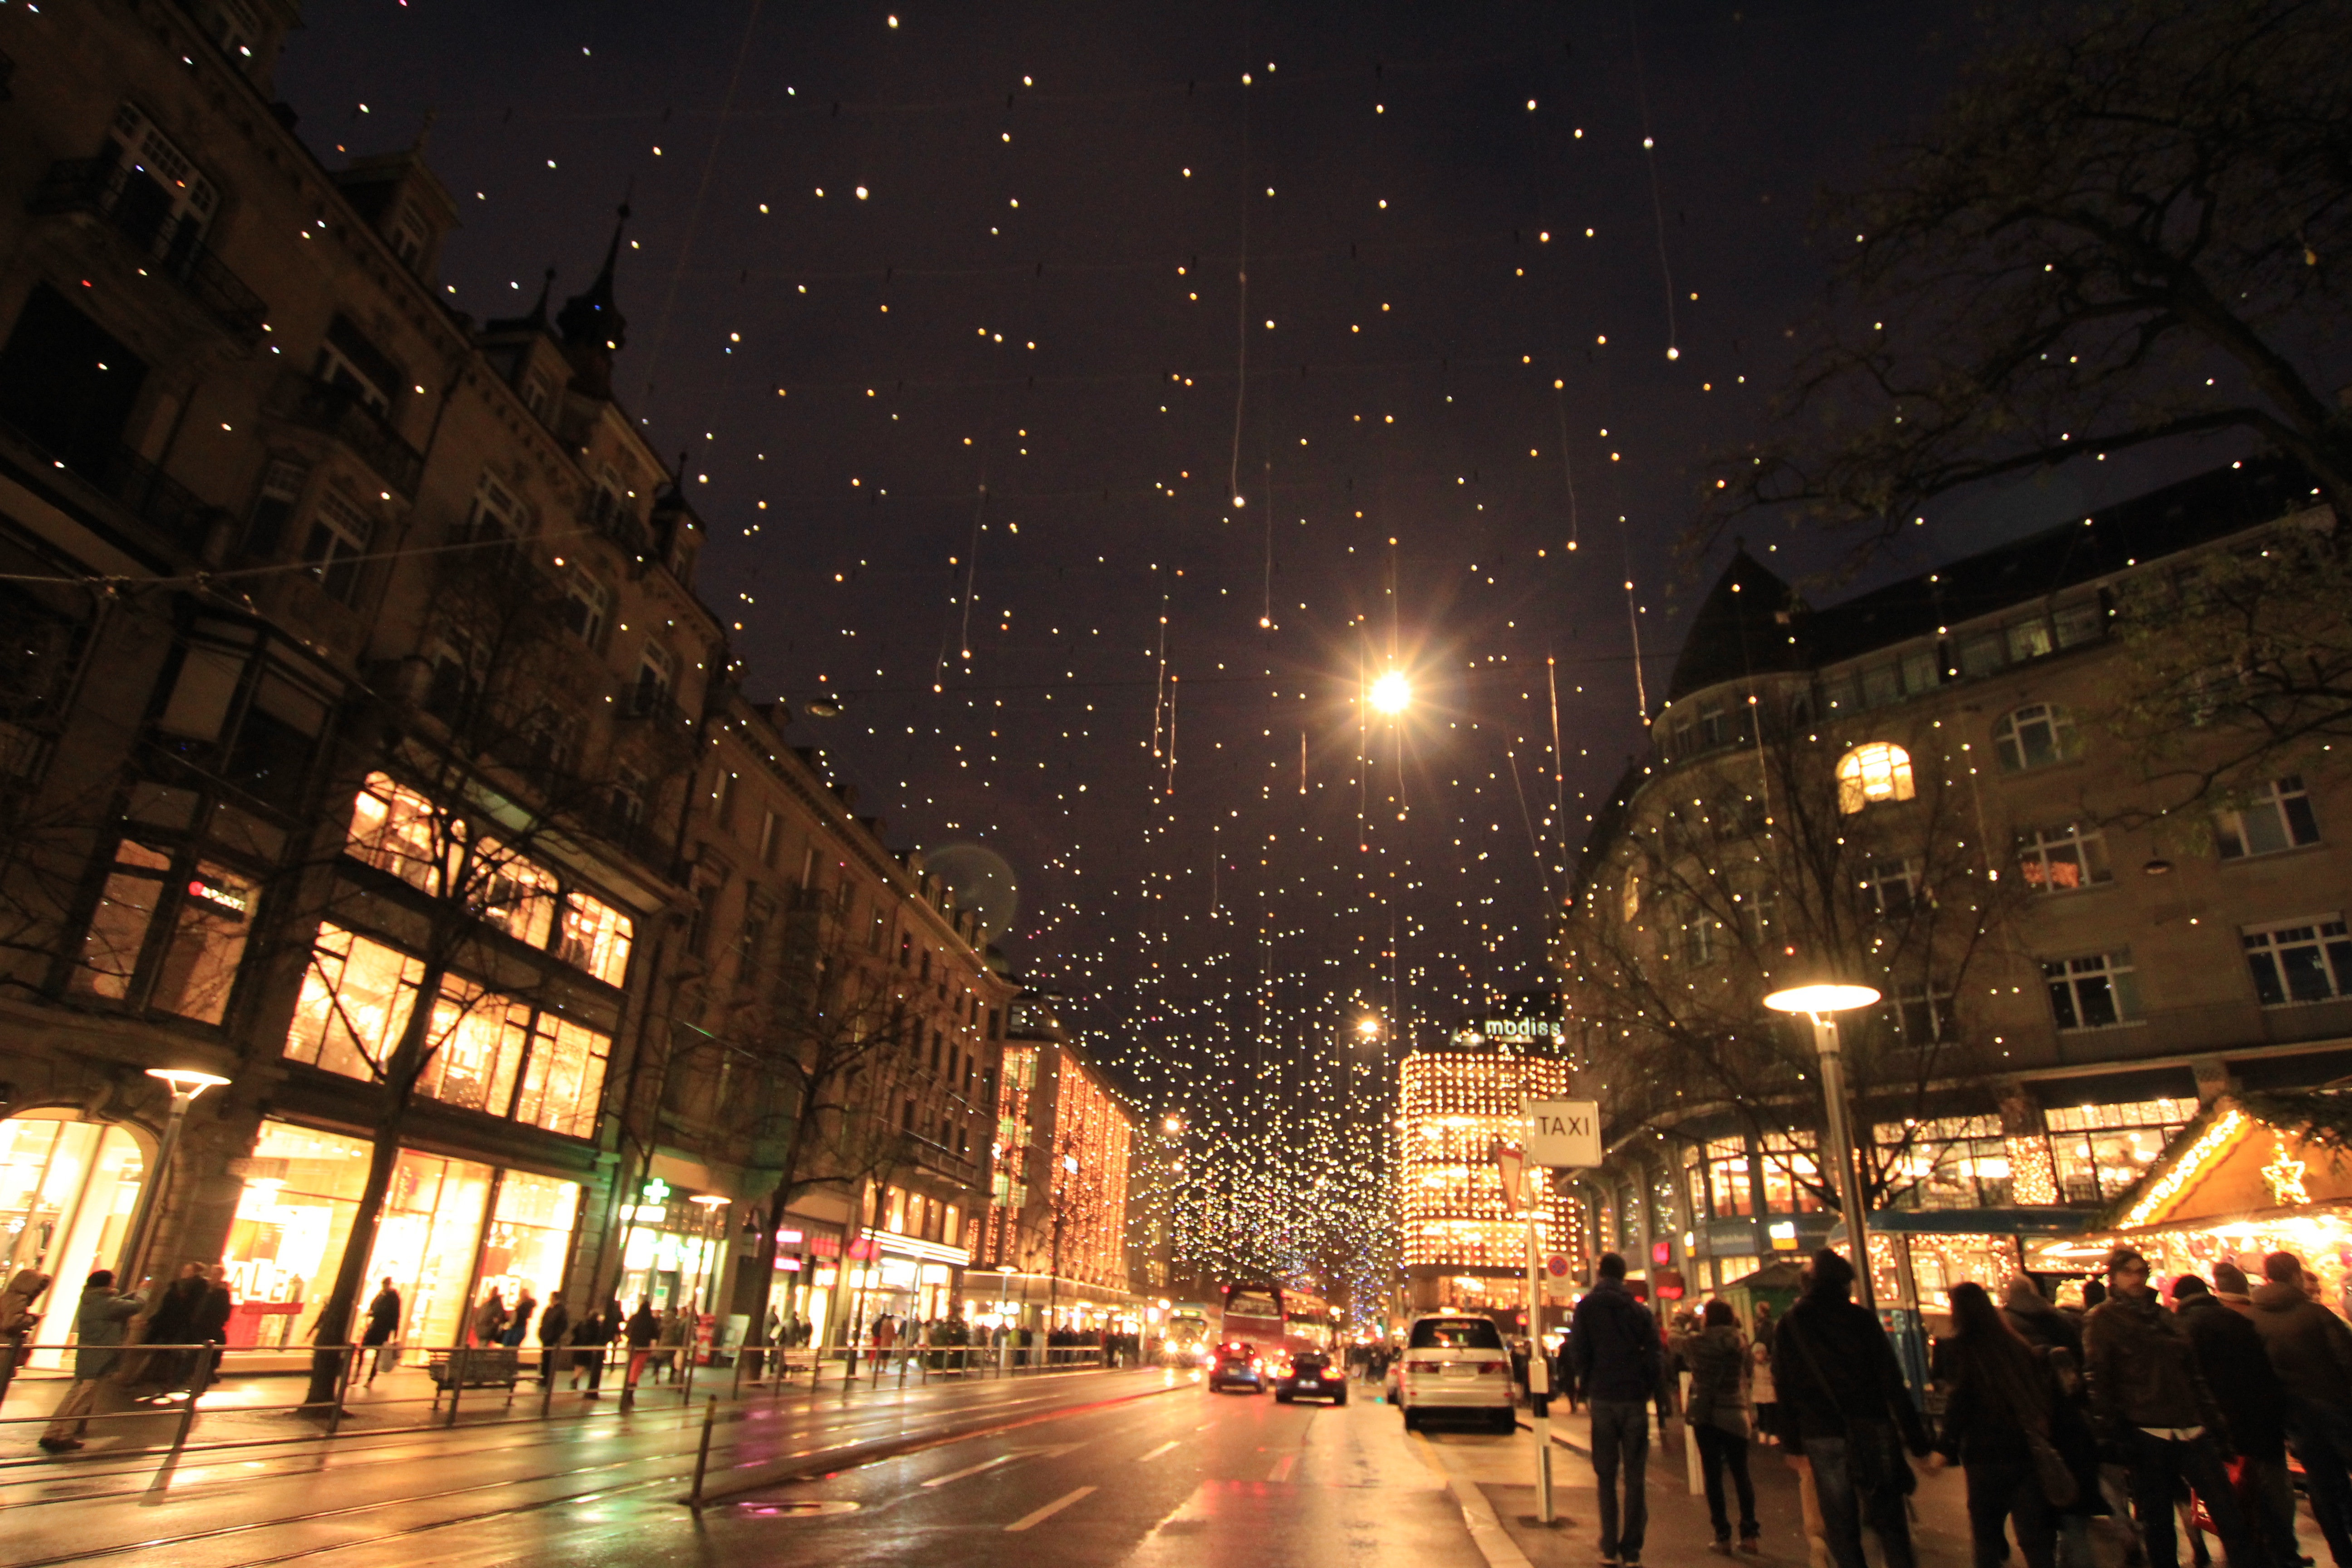
landscape, light, night, city, crowd, cityscape, downtown, evening, decoration, christmas, lighting, ornament, lights, swiss, zurich, night view, metropolis, light mens wool, the nativity